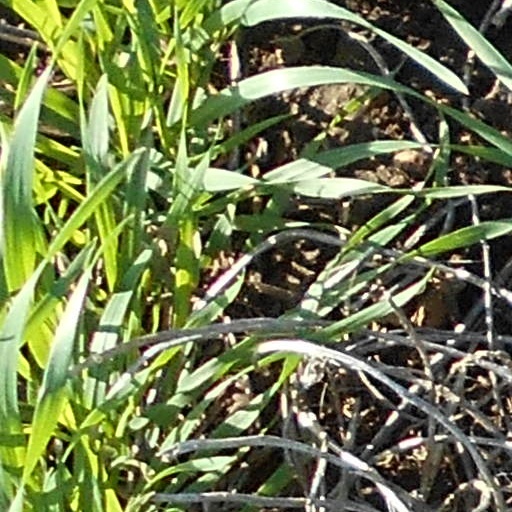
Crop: wheat